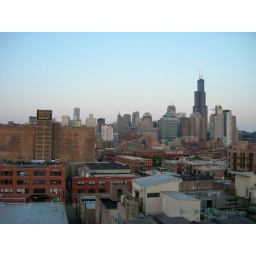
Skyline shot looking slightly northeast (note the red building in the foreground that was also in the previous shot).